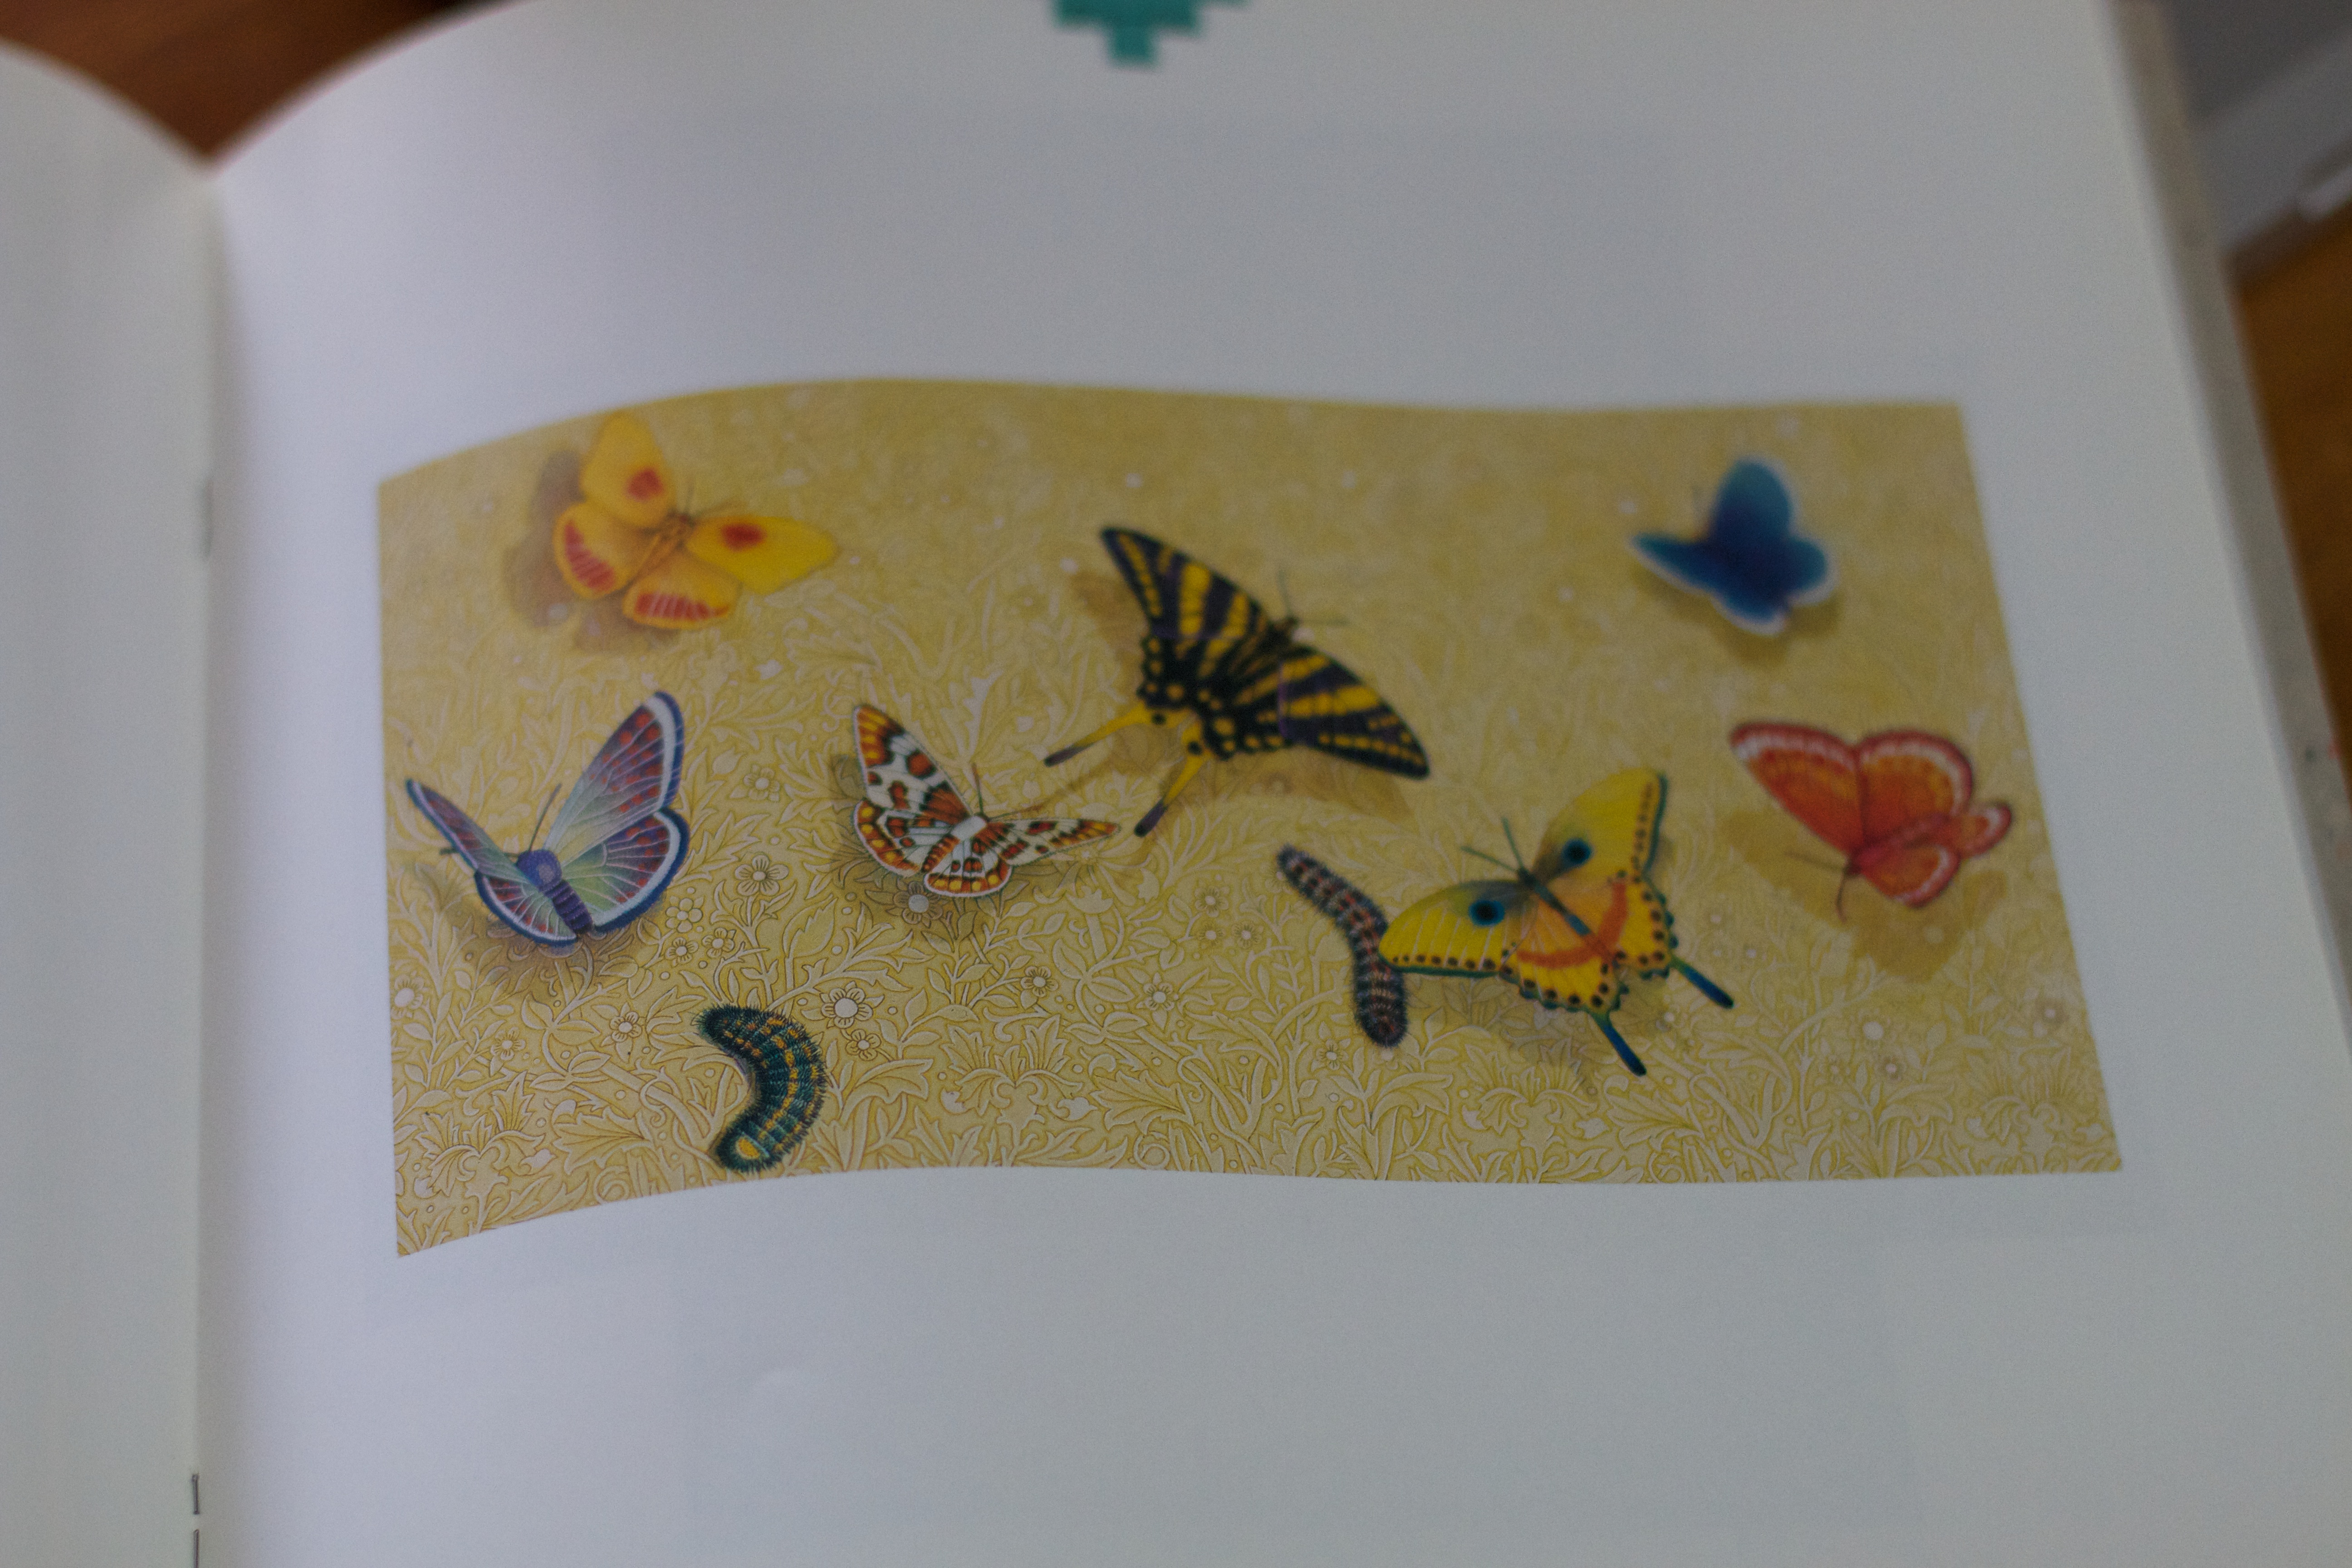
leaf, yellow, material, textile, art, drawing, calligraphy, maricopa